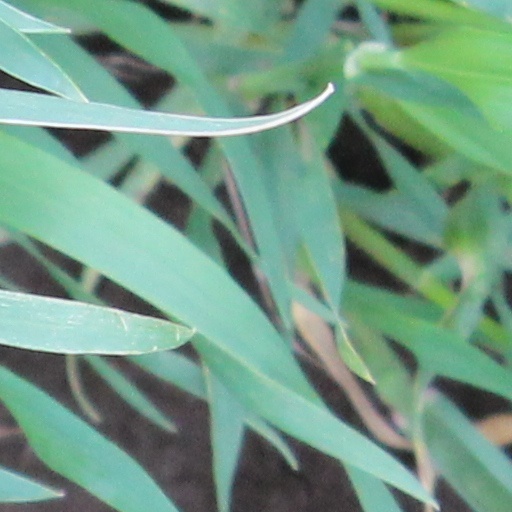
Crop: wheat